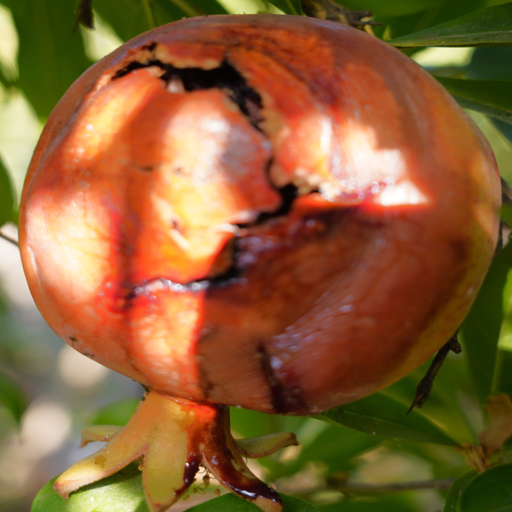
Label: Ectomyelois ceratoniae